Syagrius

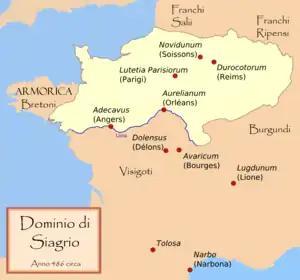
Possible extent of Syagrius's "kingdom", most likely exaggerated

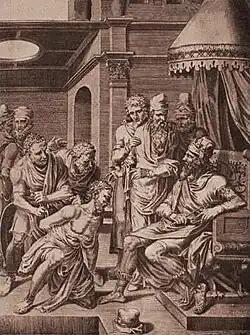
The captured Syagrius is brought before Alaric II who orders him sent to Clovis I

Despite being isolated from the surviving portions of the Roman Empire, Syagrius managed to maintain a degree of Roman authority in northern Gaul for twenty years, and his state outlived the end of the Western Empire itself, the last Emperors being overthrown or killed in 476 and 480. Syagrius managed to hold off the neighboring Salian Franks, who were internally divided under kings including Childeric. However, it is known that Childeric had previously come to the aid of the Gallo-Romans, joining a certain officer named Paul in operations against Saxons who at one point seized Angers.